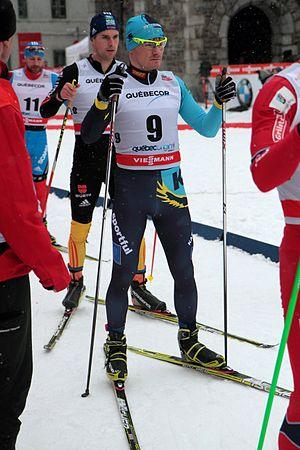
Nikolay Chebotko, Coupe du monde de ski de fond 2012, Québec, Canada
Nikolay Chebotko, né le 29 octobre 1982 à Chtchoutchinsk, est un fondeur kazakh qui a commencé sa carrière en 2000. Il a remporté une victoire en Coupe du monde en sprint par équipes aux côtés de Denis Volotka le 7 décembre 2012 à Québec. Il a ensuite obtenu un deuxième podium par équipes en Coupe du monde. Il a également participé à trois éditions des Jeux olympiques d'hiver et à cinq éditions des Championnats du monde dont celle de 2013, où il obtient la médaille de bronze en compagnie d'Alexey Poltoranin en sprint par équipes.